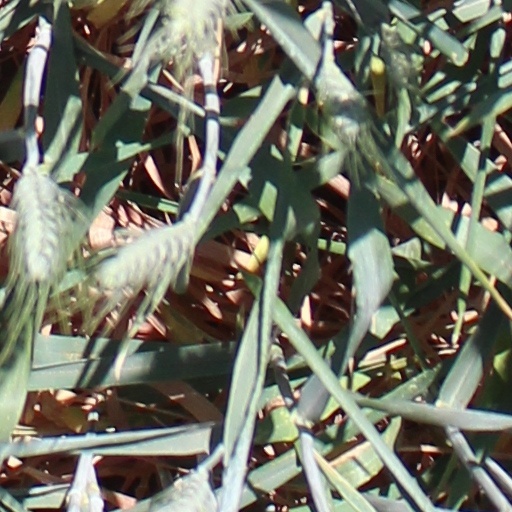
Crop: wheat